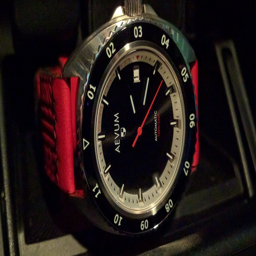
an automatic watch for automotive enthusiasts .